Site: brandenburg
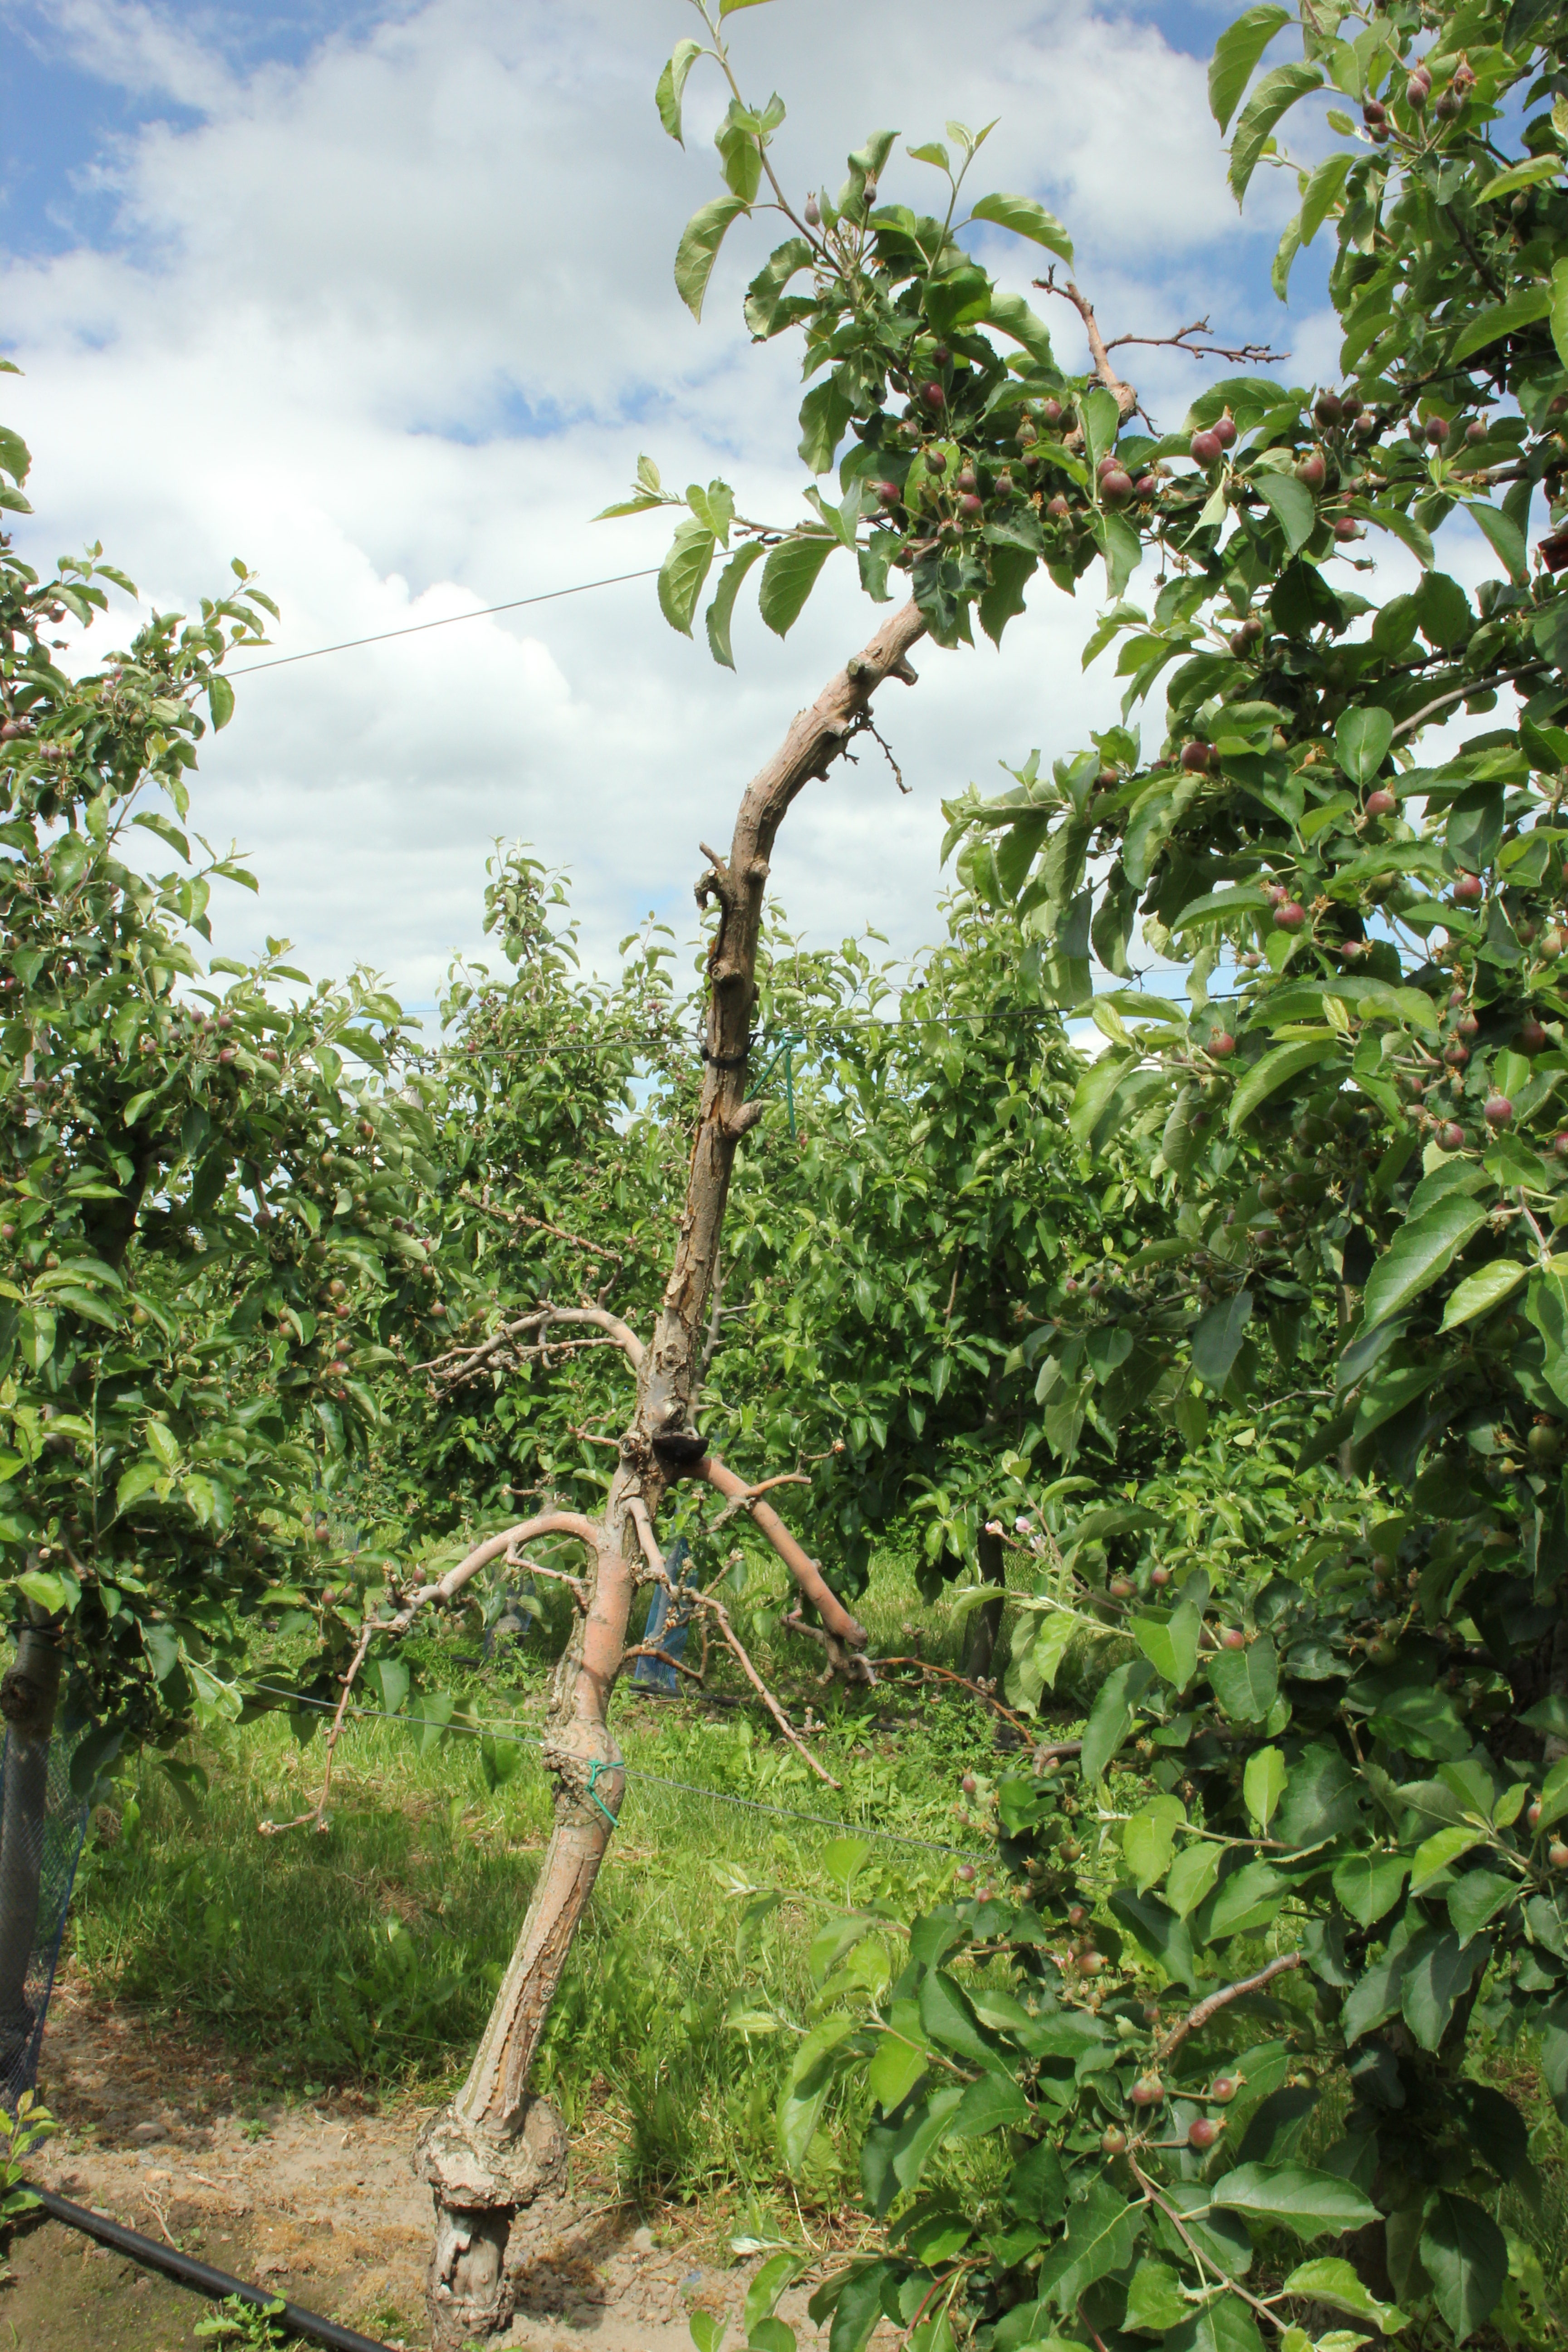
Growth stage (BBCH 72): Development of fruit